Detroit

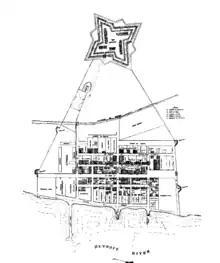
Topographical plan of the Town of Detroit and Fort Lernoult showing major streets, gardens, fortifications, military comple­xes, and public buildings (John Jacob Ulrich Rivardi, ca. 1800)

On July 24, 1701, the French explorer Antoine de la Mothe Cadillac (1658–1730), with his lieutenant Alphonse de Tonty (1659–1727), and more than a hundred other Royal French settlers traveling south and west from New France (modern Province of Quebec), along the St. Lawrence River valley to the Great Lakes region, began constructing a small fort on the north bank of the Detroit River. Cadillac named the settlement Fort Pontchartrain du Détroit, after Louis Phélypeaux, comte de Pontchartrain (1643–1727), the Secretary of State of the Navy under King Louis XIV (1638–1715, reigned 1643–1715) in the Royal government in Paris. Sainte-Anne de Détroit was founded on July 26 and is the second-oldest continuously operating Roman Catholic parish in the United States. France offered free land to colonists to attract families further west into the Great Lakes region interior of the North American continent to Detroit; when it eventually reached a population of about 800 by 1765, after the colonial conflict of the French and Indian War (1753–1763), (Seven Years' War in Europe), it became the largest European settlement between the important towns of Montreal and New Orleans, both also French settlements, in the former colonies of New France and La Louisiane (further south on the Mississippi River, on the coast of the Gulf of Mexico), respectively. The region's then colonial economy was based on the lucrative fur trade, in which numerous Native American peoples had important roles as trappers and traders.